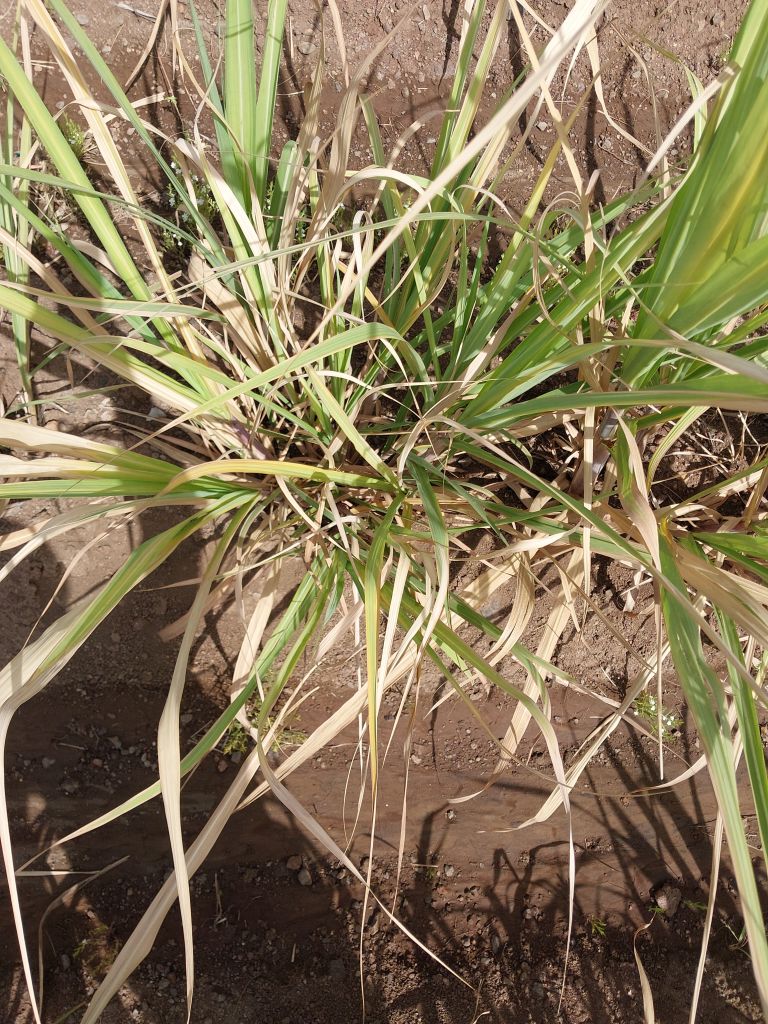
Label: Grassy shoot